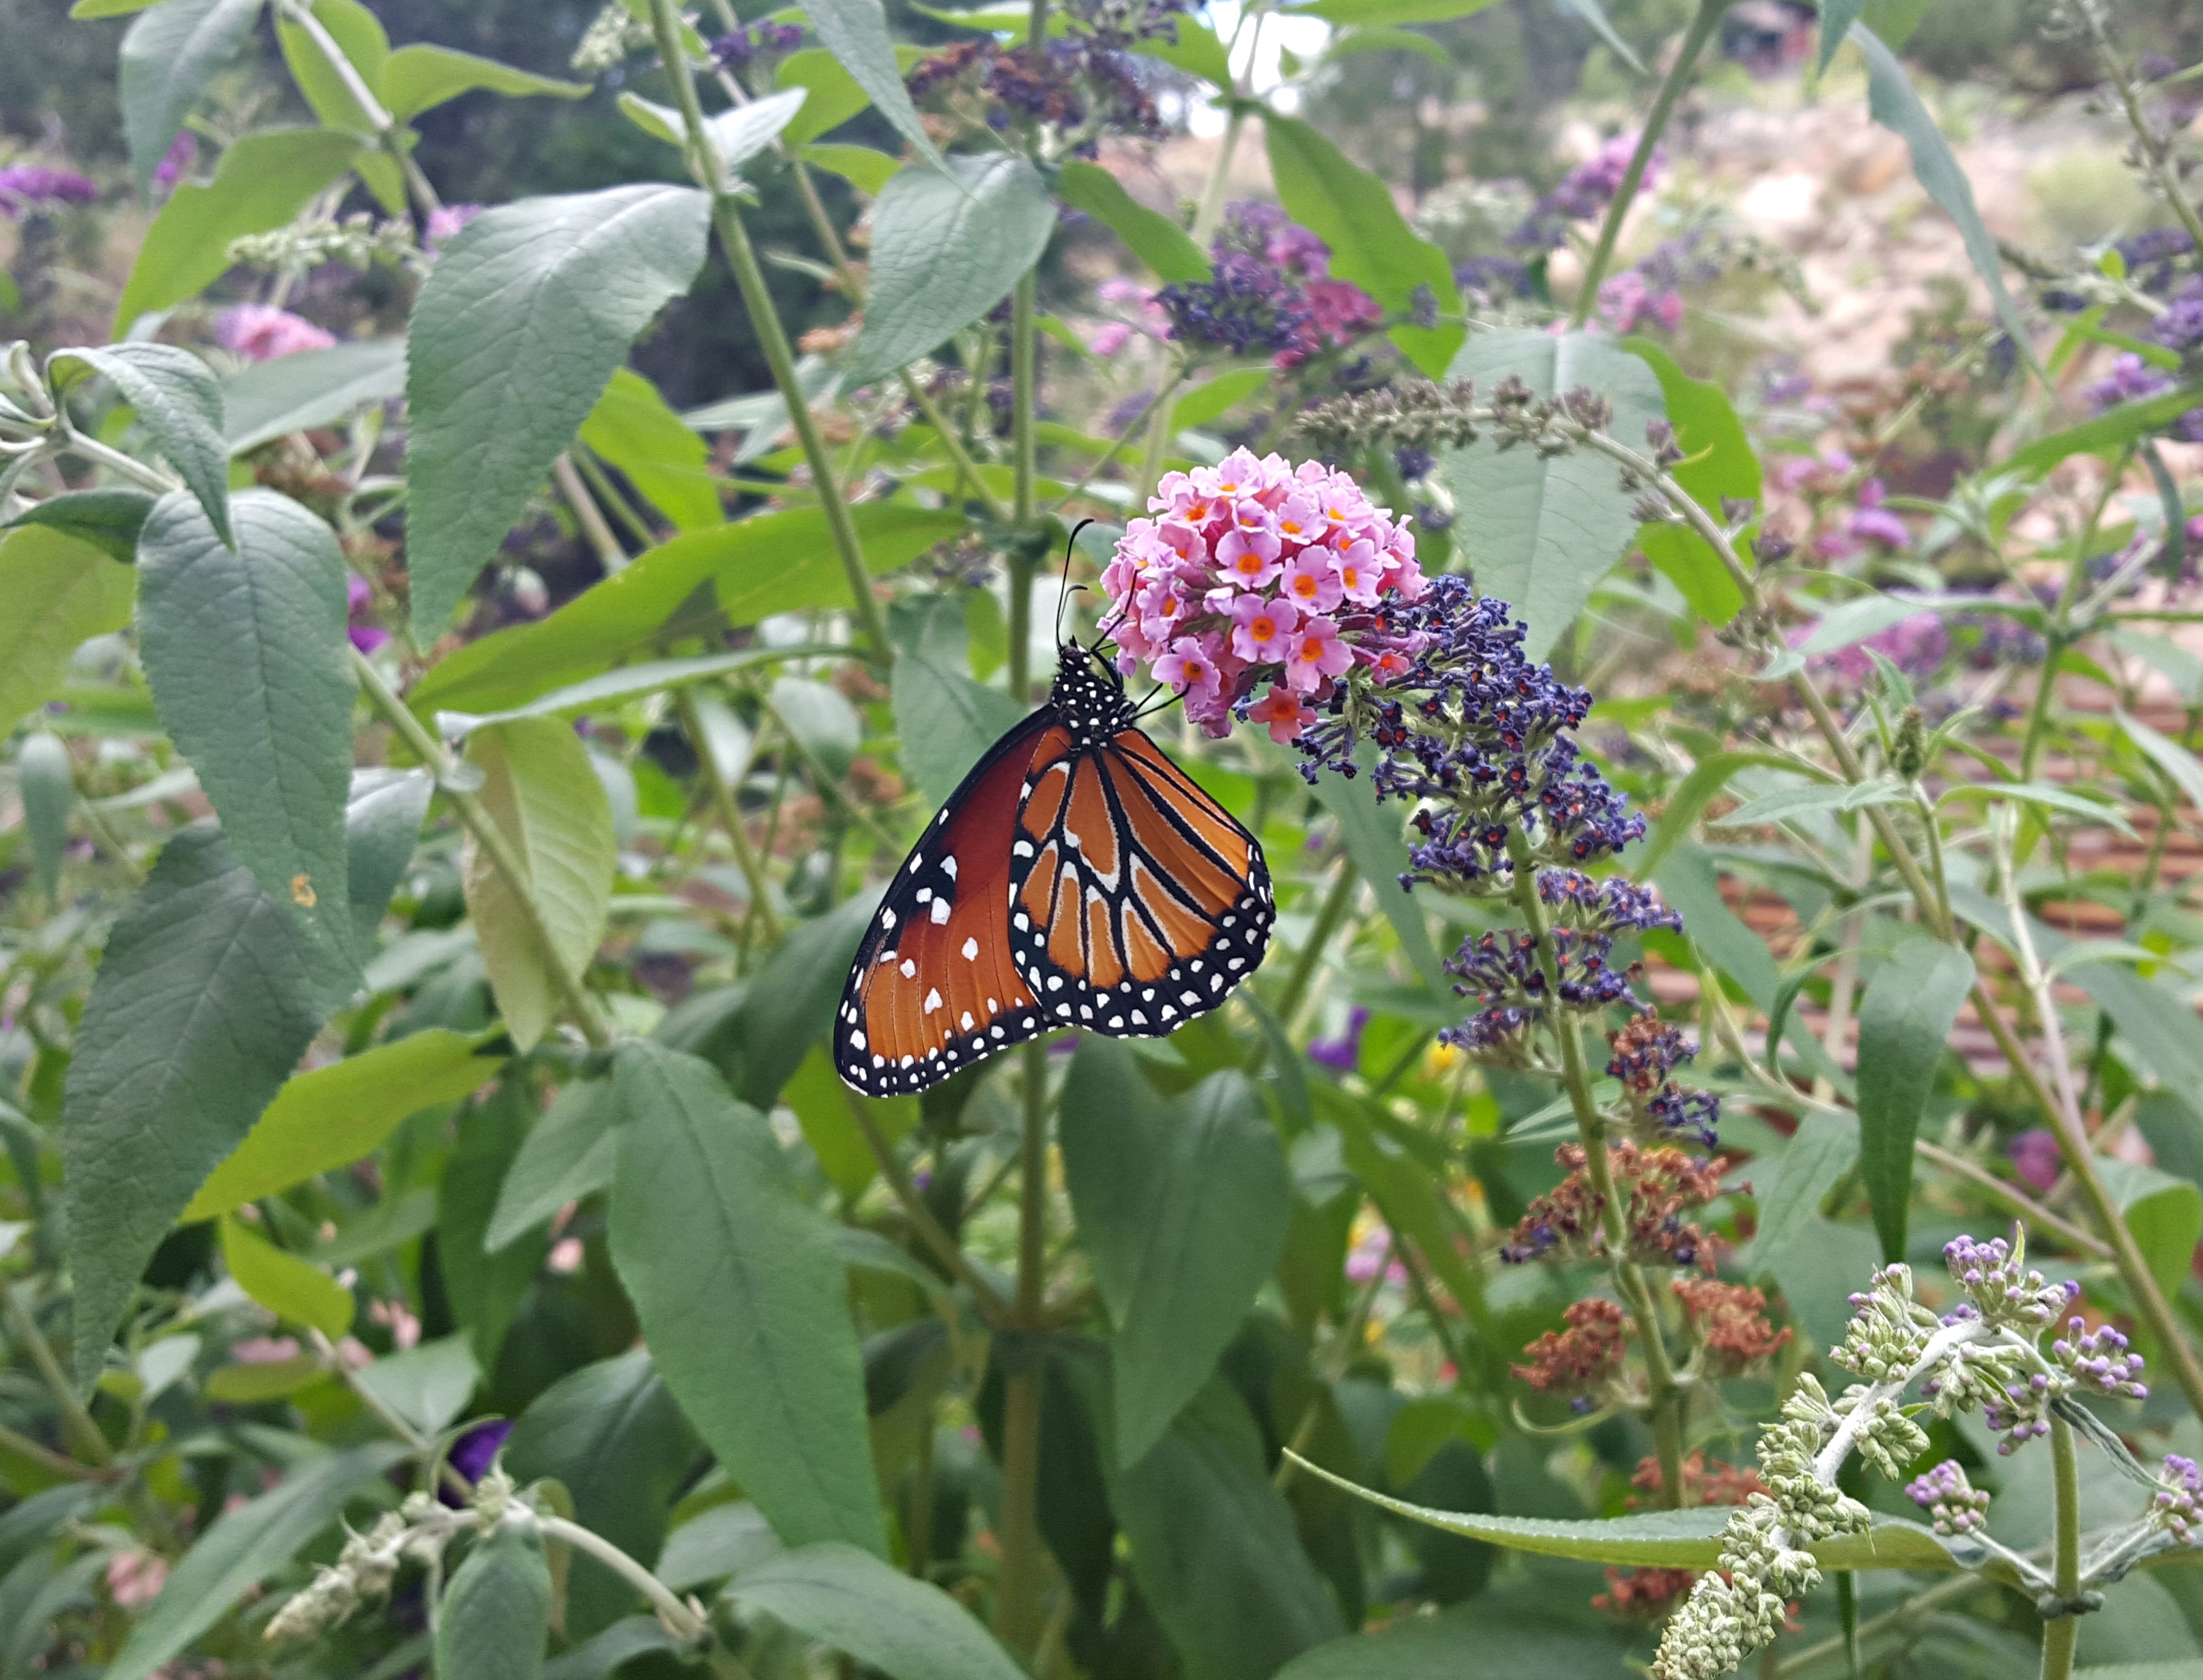
nature, wing, plant, flower, fly, summer, wildlife, pattern, insect, natural, bug, botany, butterfly, colorful, garden, flora, fauna, invertebrate, monarch butterfly, nectar, arthropod, pollinator, moths and butterflies